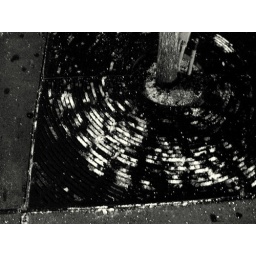
Snow on the ground around a tree